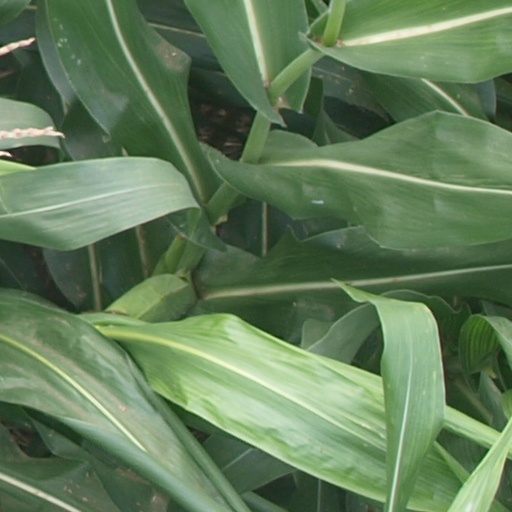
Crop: maize; corn